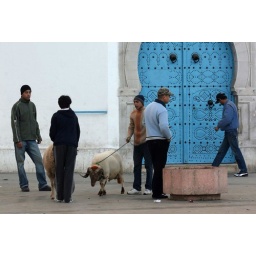
Morning of Eid Al Adha. Young boys display their sheep in Tunis shortly before the sacrifice begins